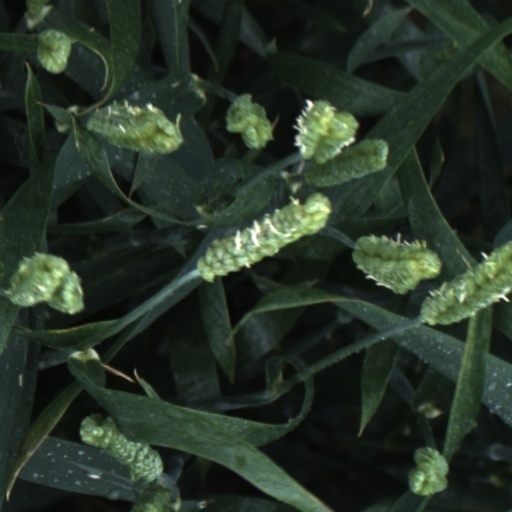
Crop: wheat